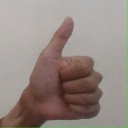
अक्षर: थ